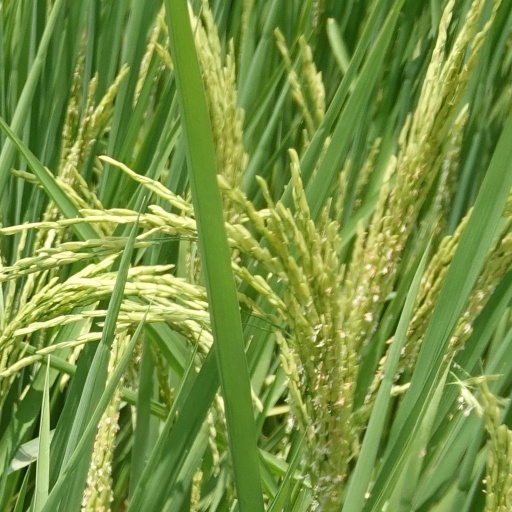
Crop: rice